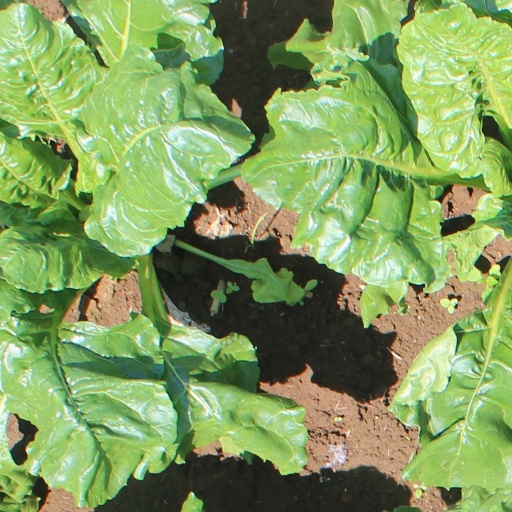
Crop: sugar beet